Syria

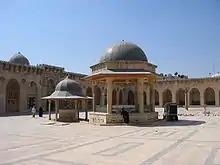
Great Mosque of Aleppo

Following the fall of the Assad regime, Assad's ninth prime minister Mohammad Ghazi al-Jalali, with support from the opposition and Ahmed al-Sharaa, remained at his post in a caretaker capacity until a caretaker government led by Mohammed al-Bashir was formed the following day. Al-Jalali called for fresh elections so that the Syrian people may choose their new leaders.